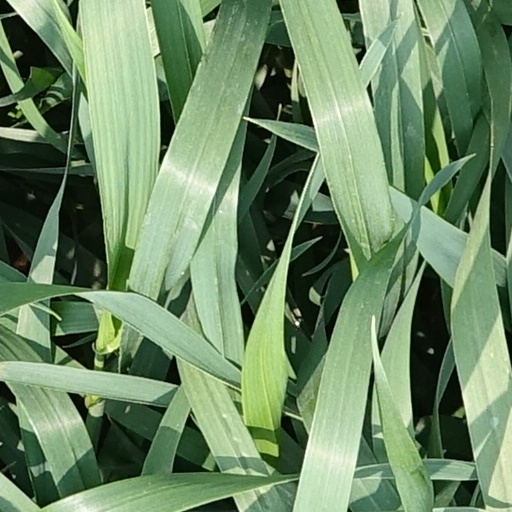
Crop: wheat